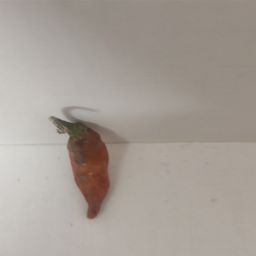
Crop: Chile Pepper
Quality: Damaged